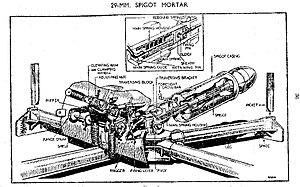
Le Blacker Bombard, également connu sous le nom de mortier Spigot 29 mm, était une arme d'infanterie anti-char conçue par le lieutenant-colonel Stewart Blacker dans les premières années de la Seconde Guerre mondiale.